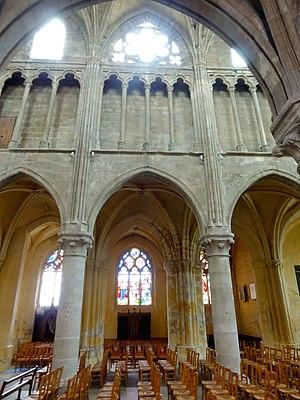
Intérieur de l'église - voir titre.
L'église Saint-Martin est une église catholique paroissiale située à Triel-sur-Seine, en France. C'est un vaste édifice issu de quatre époques différentes. En raison des agrandissements successifs entre la fin du XVᵉ siècle et le milieu du XVIᵉ siècle, le plan est devenu très complexe, et la nef gothique du second quart du XIIᵉ siècle ne représente plus qu'une partie infime de la superficie totale. À l'origine, est une église d'un plan cruciforme régulier. Les voûtes de son vaisseau central s'effondrent probablement au bout de deux générations, ce qui motive la reconstruction des parties hautes au début du XIVᵉ siècle. Elles se caractérisent par un triforium de style gothique rayonnant particulièrement élégant. L'église conserve toutefois le défaut d'un vaisseau central et d'un transept trop étroits, et les habitants y remédient à la fin du XVᵉ siècle en équipant l'église d'un second bas-côté sur tout son flanc sud, et d'une grande chapelle de deux vaisseaux au nord du transept et du chœur. Ces parties sont de style gothique flamboyant, et plus soignées et plus homogènes à l'extérieur qu'à l'intérieur, où le raccordement avec les parties anciennes est malaisé.